Palayad

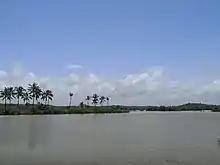
East Palayad -Anjarakkandy River

Palayad is a census town in Thalassery Taluk in the Indian state of Kerala.